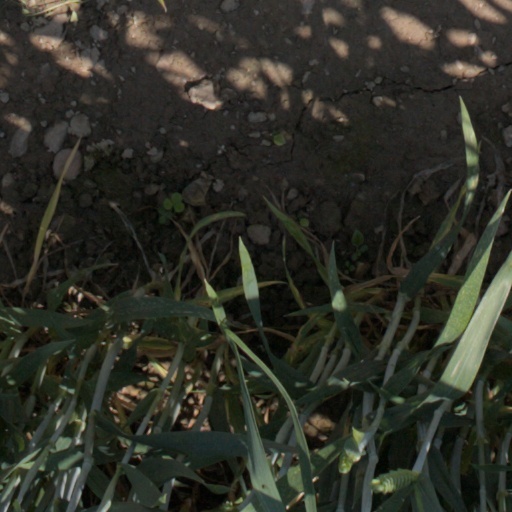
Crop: wheat